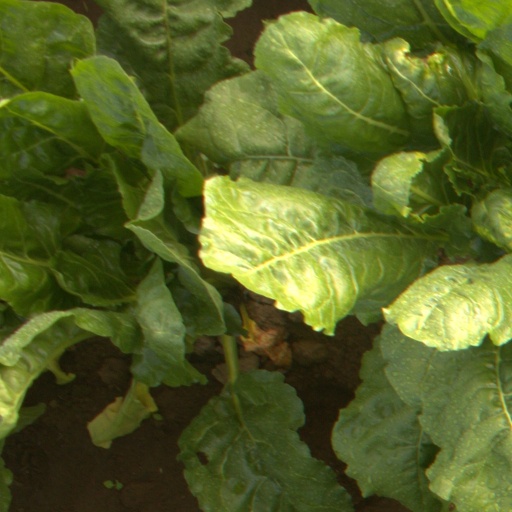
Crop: sugar beet